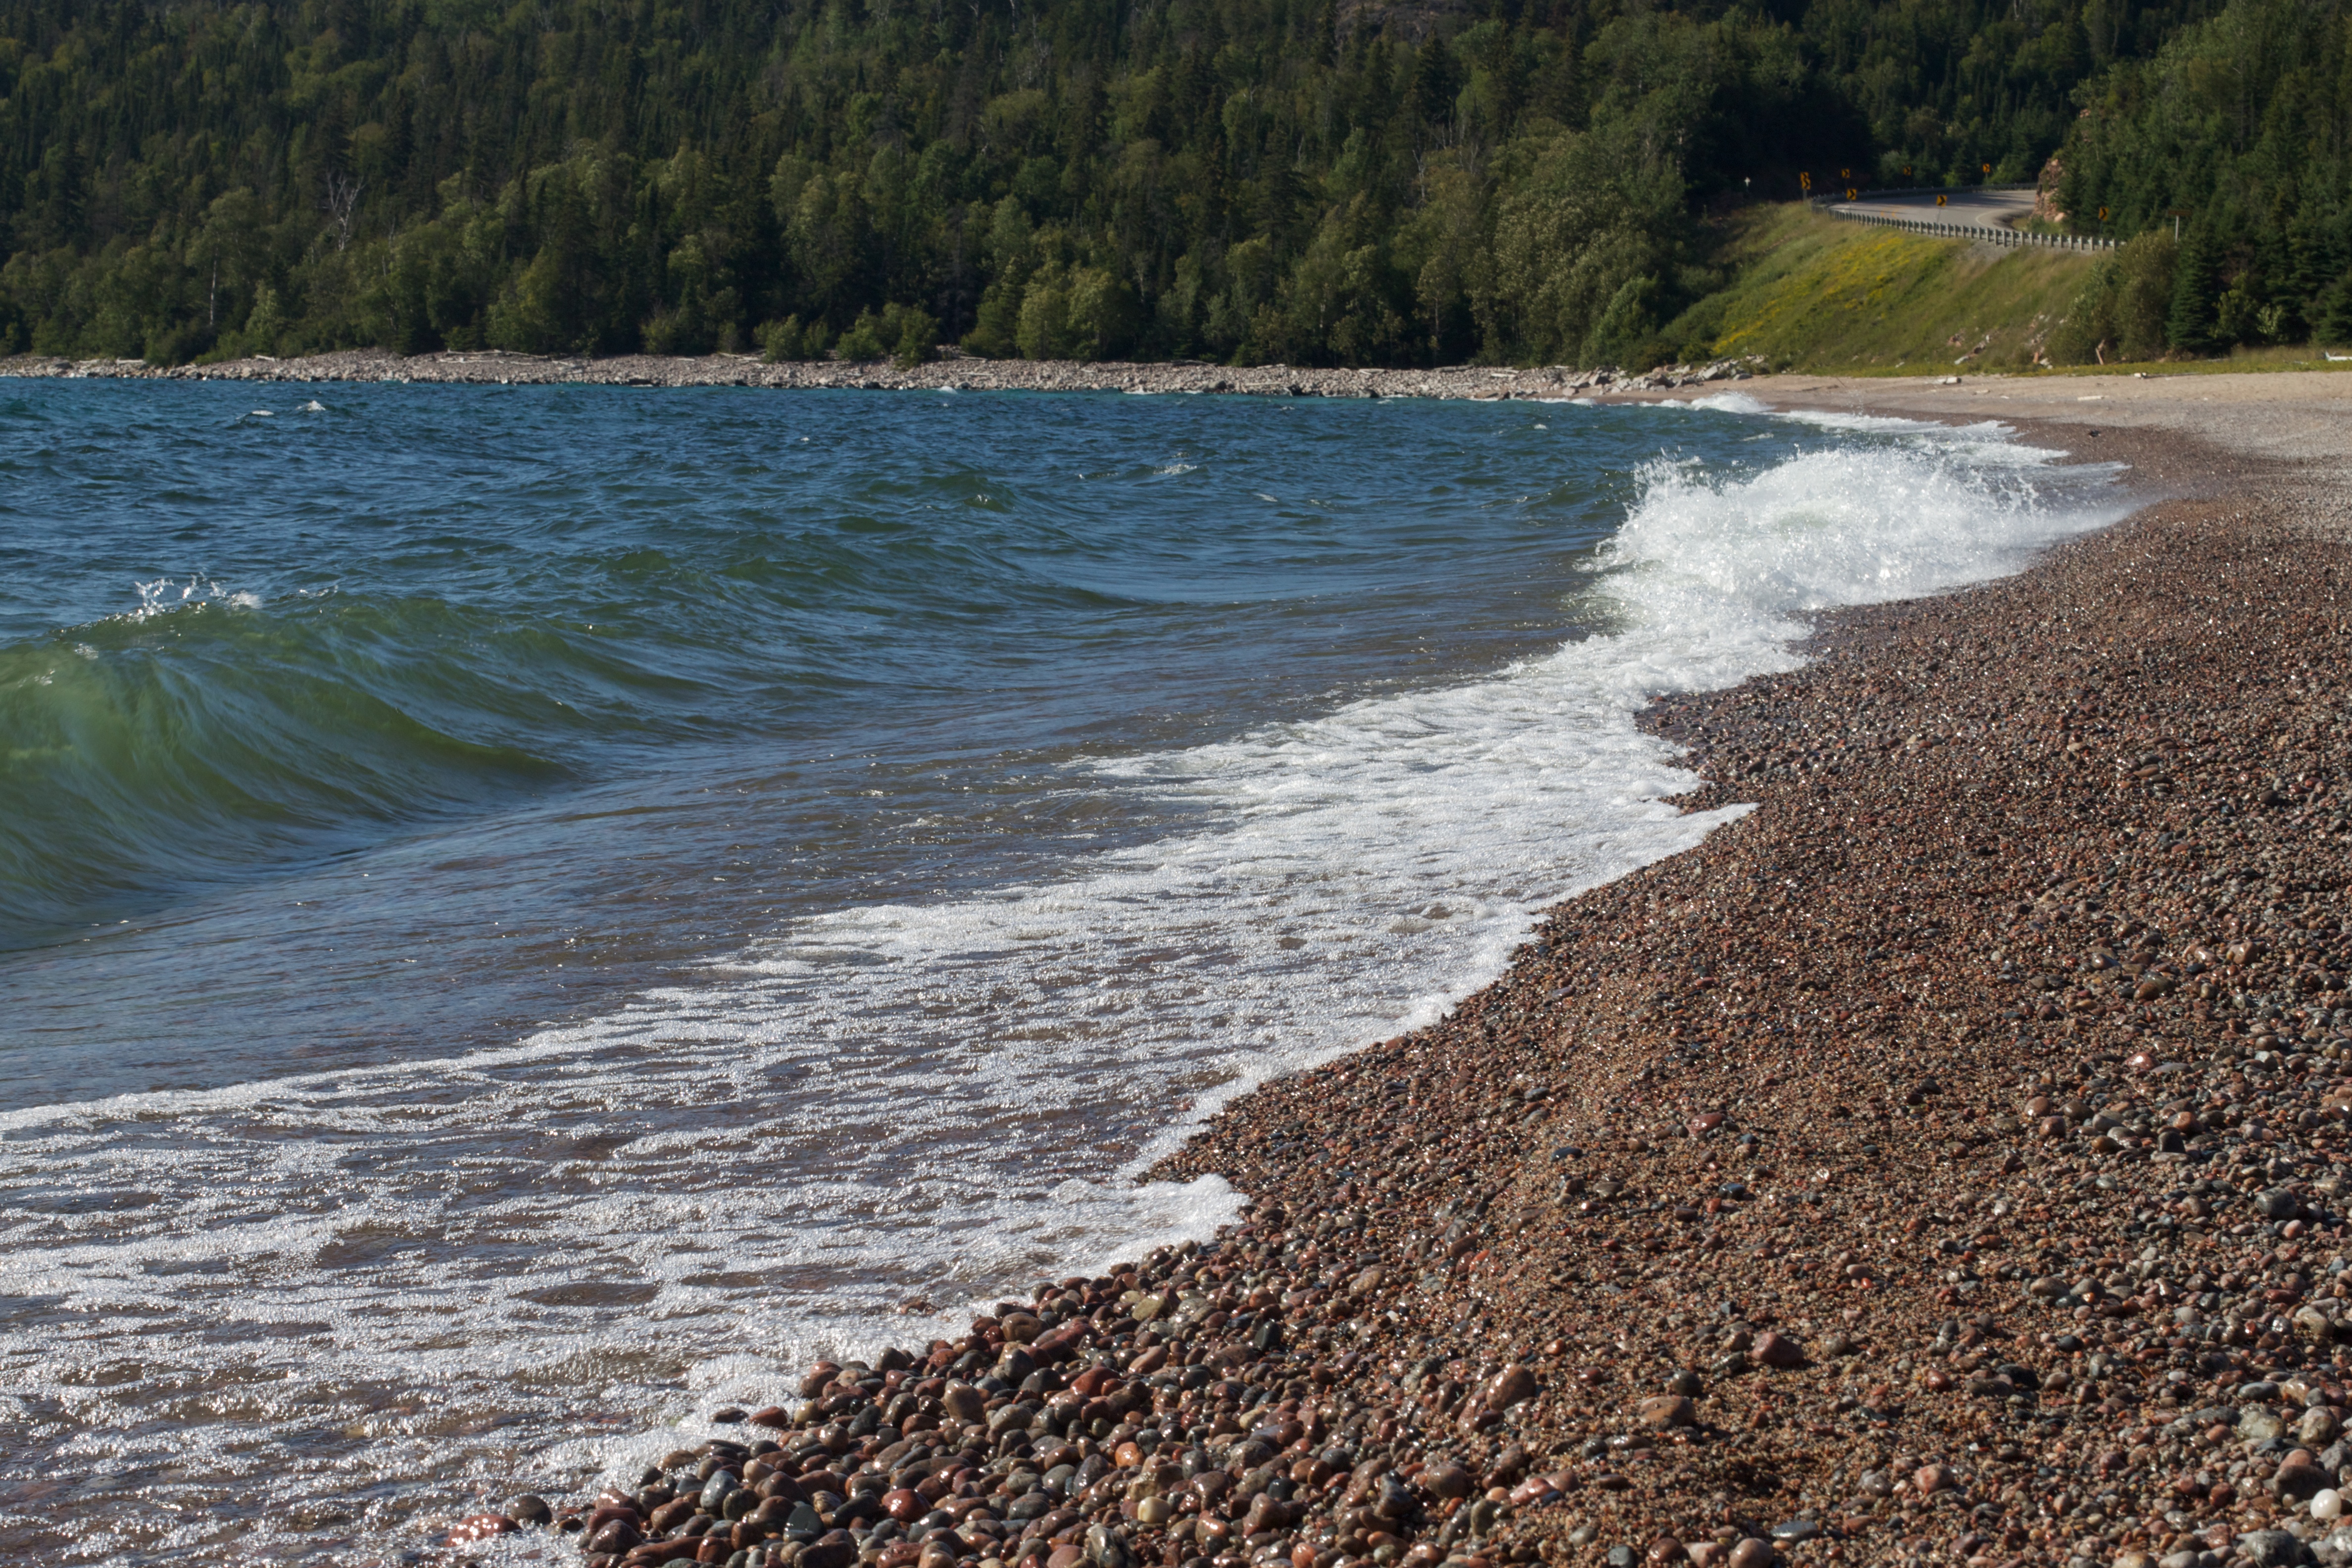
beach, sea, coast, water, shore, wave, lake, river, bay, rapid, reservoir, terrain, body of water, odyssey, hurleylounge, landform, wind wave